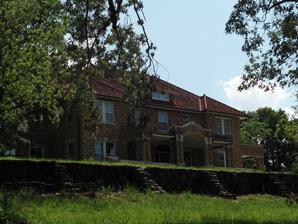
Building: Park Hill (Paris, Arkansas)
Country: United States of America
Year built: 1930
Historic house in Arkansas, United States United States historic place Park Hill U.S. National Register of Historic Places Location in Arkansas Show map of Arkansas Location in United States Show map of the United States Location 400 E. Wahl St., Paris, Arkansas Coordinates 35°17′5″N 93°43′35″W / 35.28472°N 93.72639°W / 35.28472; -93.72639 Built 1930 ( 1930 ) Architect Bassham & Wheeler Architectural style Mission Revival NRHP reference No. 12001233 Added to NRHP January 29, 2013 Park Hill is a historic house at 400 East Wahl Street in Paris, Arkansas .  It is a large two-story brick building, with Mediterranean style.  It has a red tile hip roof, with a three-bay porch projecting from its five-bay facade, and a porte cochere on the west side.  The house was built in 1929-30 as a wedding present from Charles Wahl to his wife, and was designed by Bassham & Wheeler of Fort Smith, Arkansas .  It is a distinctive local example of the Mediterranean Revival style. The house was listed on the National Register of Historic Places in 2013. See also National Register of Historic Places listings in Logan County, Arkansas References